Sidy Keita

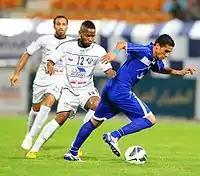
Sidy Keita - 2013–14 Oman Professional League

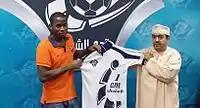
Sidy Keita - Al-Shabab Club

In June 2012, Keita again moved out of Senegal and this time to the Middle East to Oman where he signed a one-year contract with 2011–12 Oman Elite League winners, Fanja SC. He scored his one and only goal for the club in the Oman Elite League on 4 May 2013 in a 3–0 win over Al-Musannah SC and he scored another goal for the club on 28 December 2012 in a 2–1 win over rivals Al-Oruba SC in the quarter-finals of the 2012–13 Oman Federation Cup, thus helping his side reach the Semi-Finals stage of the competition where they lost 4–3 on penalties to eventual winners of the 2012–13 Oman Federation Cup, Saham SC. Keita also made his AFC Cup debut with the Omani club on 5 March 2013 in a 4–0 win over Lebanon's Al-Ansar SC and also scored his first goal in the Asian Football Confederation's club tournament on 1 May 2013 in a 3–1 win over Yemen's Al-Ahli Taizz S.C. He scored 1 goal in 6 appearances in the 2013 AFC Cup and helped his side reach the Round of 16 stage of the competition where the Omani club was outclassed 4–0 by Kuwait-based Al-Qadsia SC. He helped the Omani club secure the 2nd position in the 2012–13 Oman Elite League which helped them earn a spot in the 2014 AFC Cup and also helped them win the 2012 Oman Super Cup.